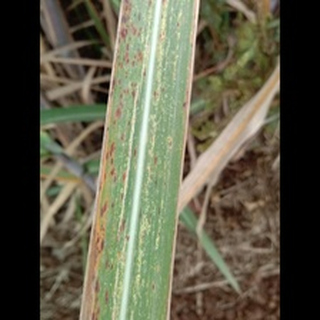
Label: sugarcane_rust